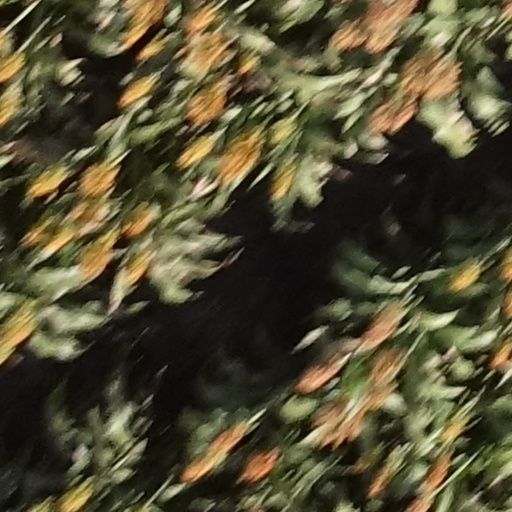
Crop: sorghum